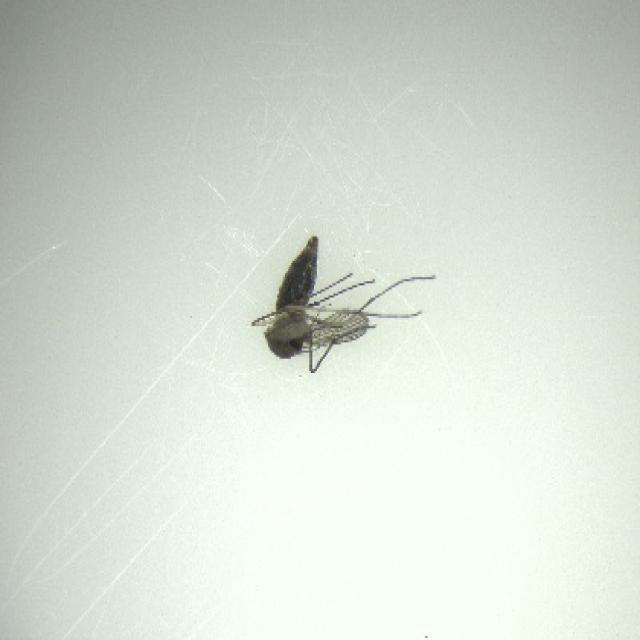
Species: culex_tritaeniorhynchus